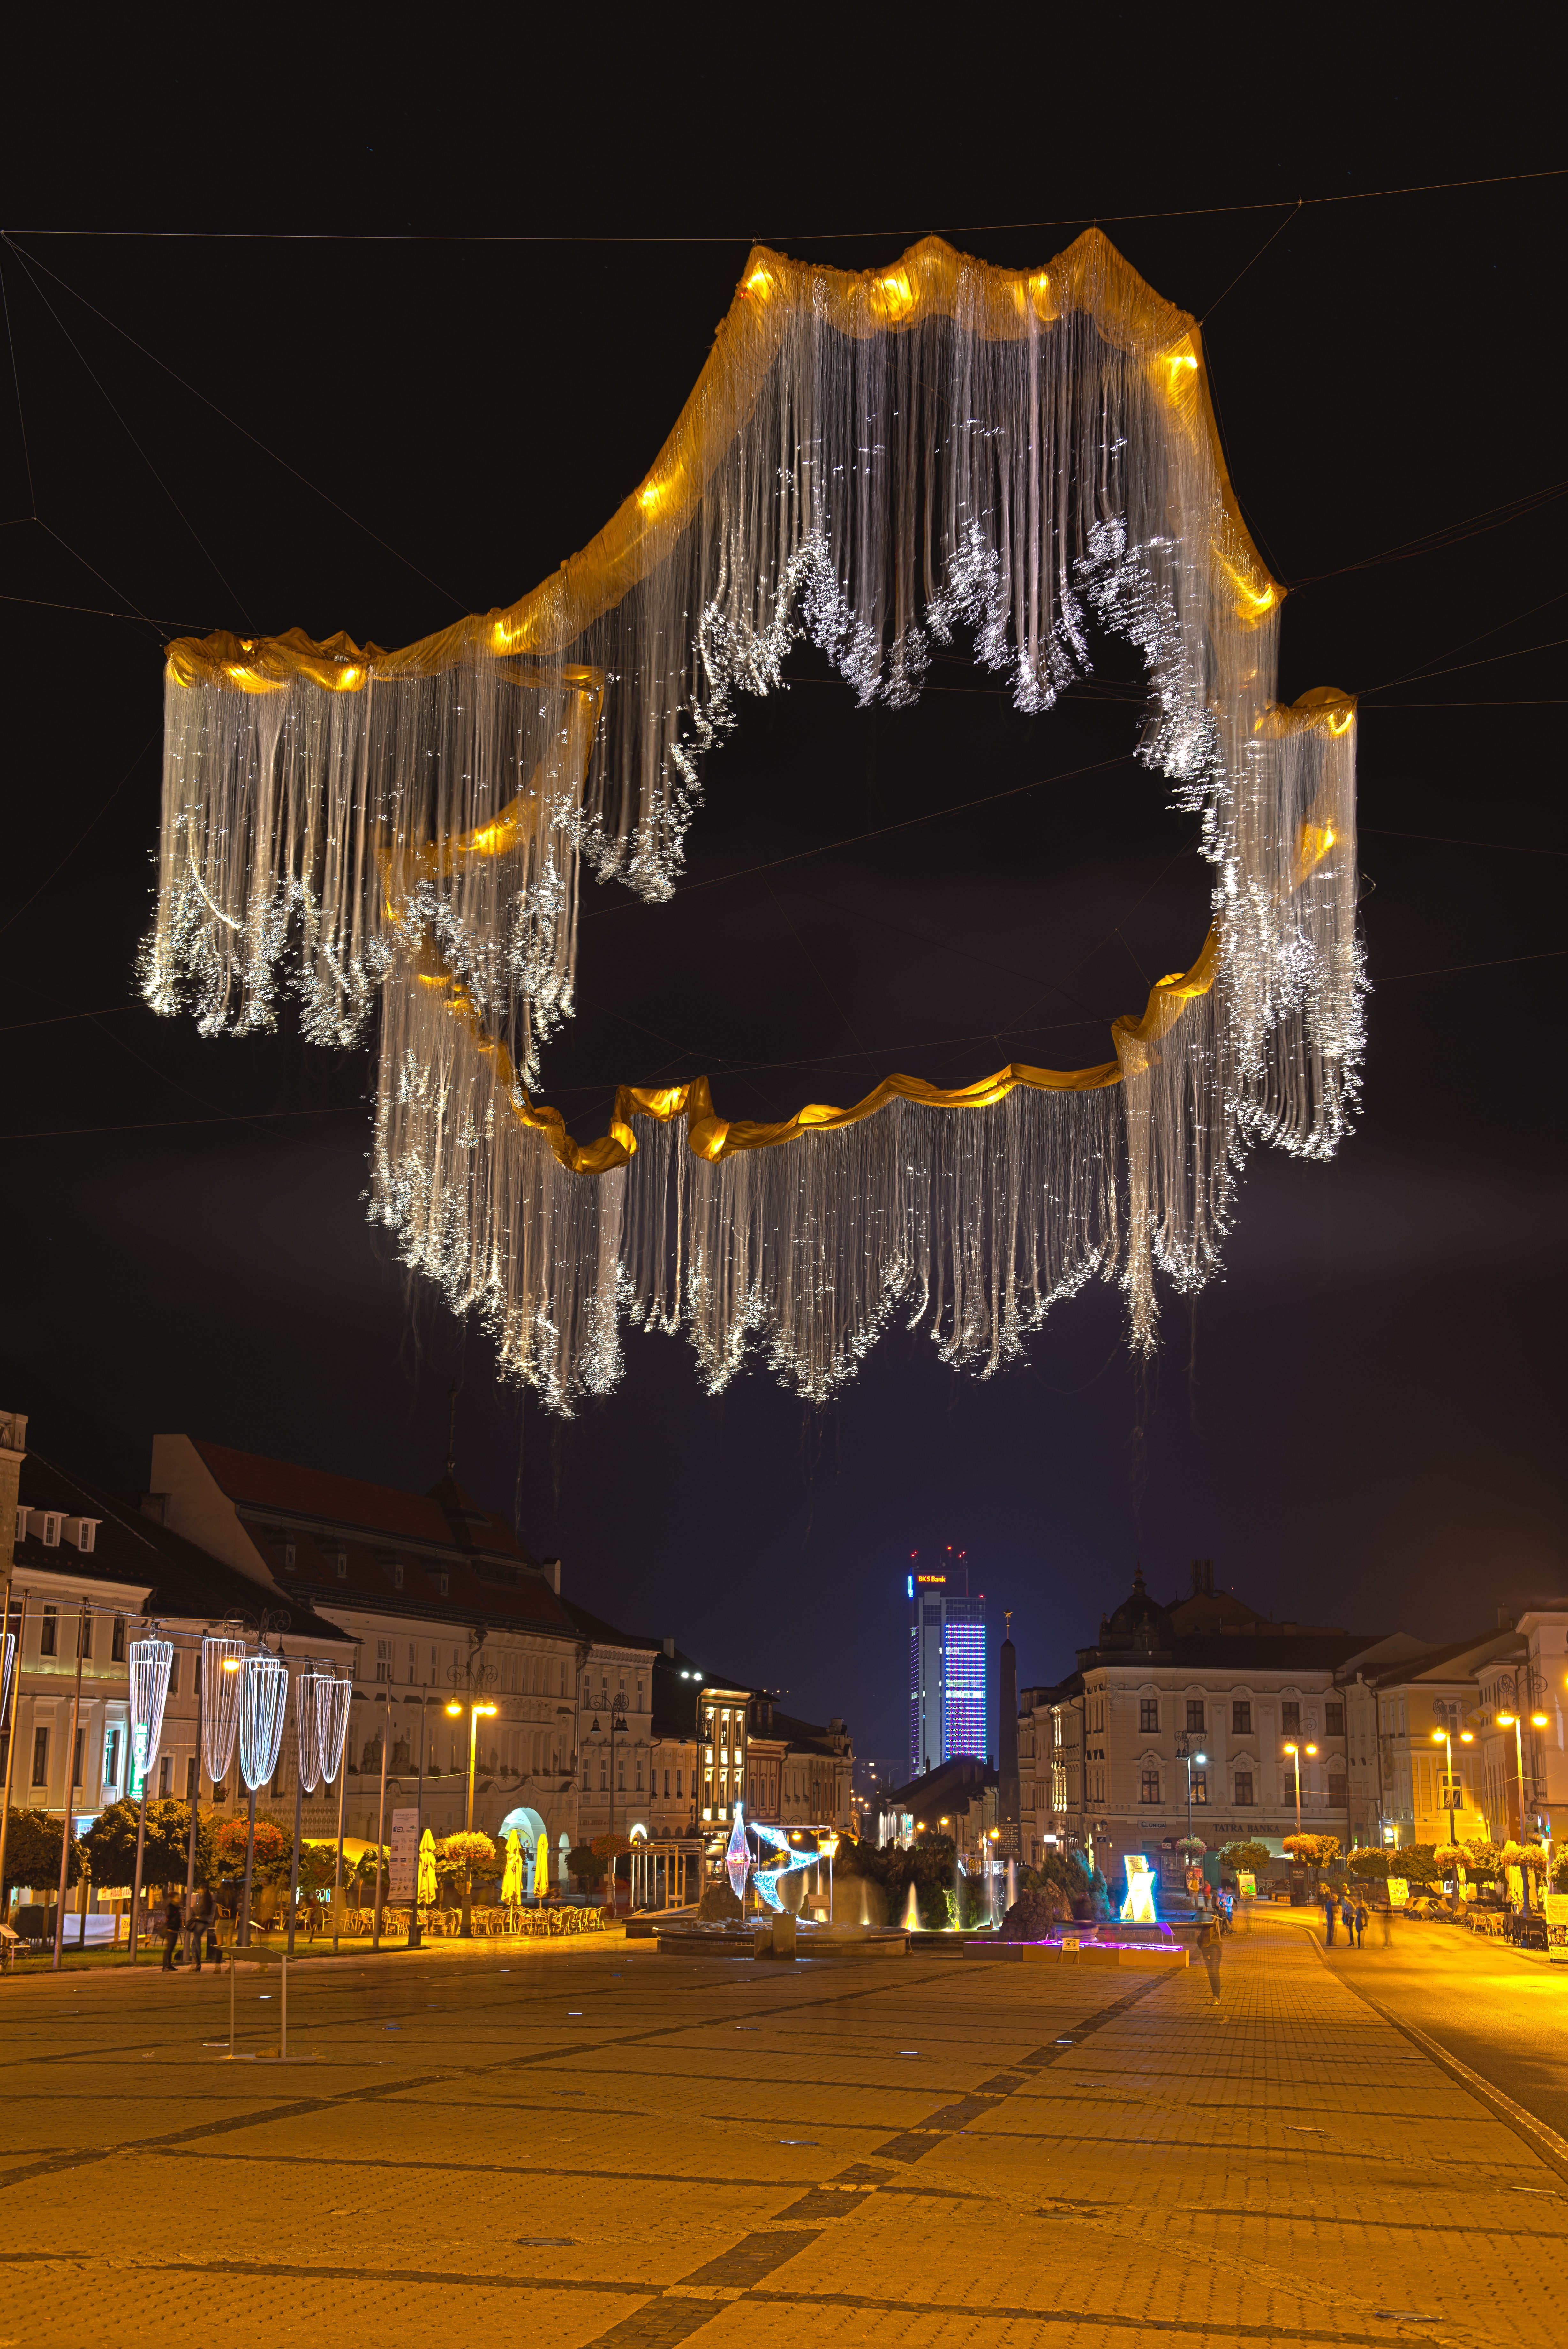
light, night, city, dark, evening, square, landmark, street light, yellow, lighting, christmas decoration, art, gold, design, buildings, light fixture, slovakia, banska bystrica, light expo